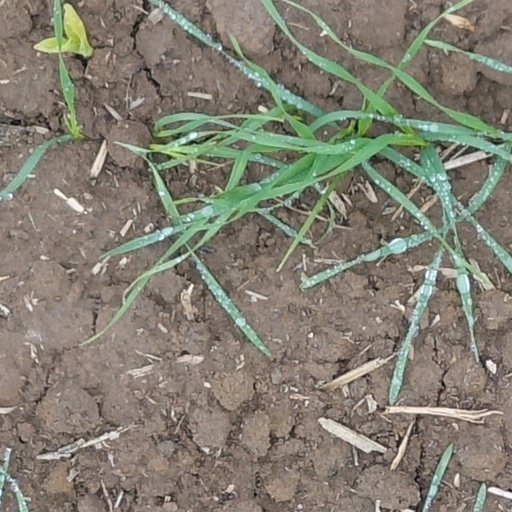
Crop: wheat